CBH class

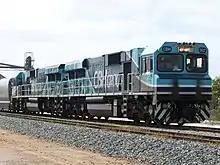
CBH002 and CBH001 at Cranbrook, 2012.

All members of the CBH class are hood unit locomotives with a single cab at one end, and ride on three axle bogies (trucks) of C-C (C'C') wheel arrangement. Each is equipped with a Cummins QSK series prime mover.